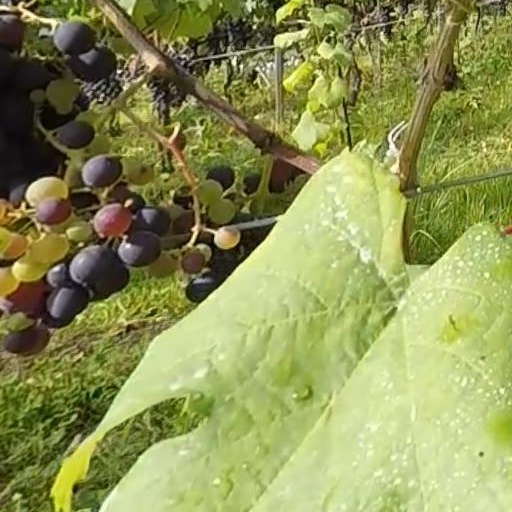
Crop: grape